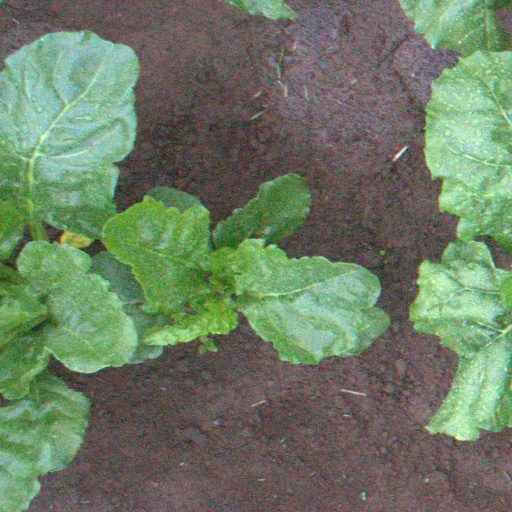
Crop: sugar beet